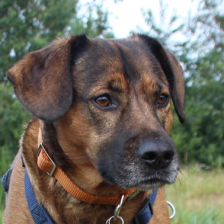
Label: animals